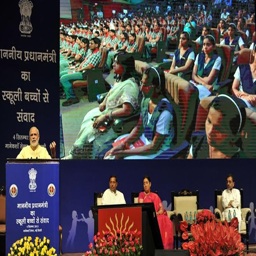
politician was also present at the event .